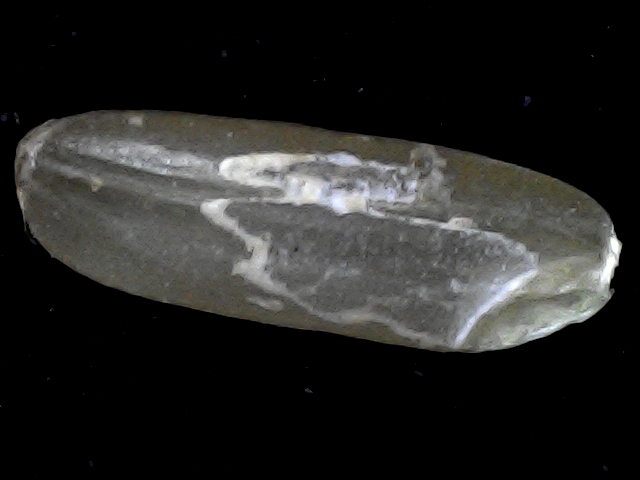
Rice variety: BR23